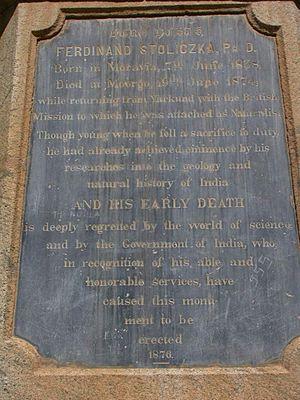
Ferdinand Stoliczka, né à une date incertaine en 1838 à Bílany près de Kremsier et mort le 19 juin 1874 à Shayok River, est un géologue, un paléontologue et un zoologiste britannique d'origine morave.